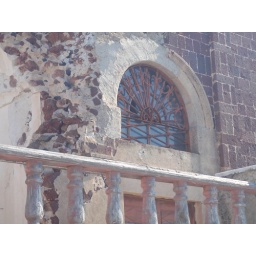
Fancy window in a brick building